AirCars

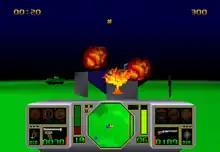
The player's aircar destroying a base installation before engaging in combat with an enemy tank in the first mission of "AirCars"

"AirCars" is a three-dimensional shooter game played from a first-person perspective, similar to "Spectre" (1991), "Cybermorph", and "Hover Strike". The plot takes place in a post-apocalyptic world after a nuclear holocaust. An organization called E.B.N.E.R.S. was created, whose aim was to encourage humanity to live in peace and restructure society to eradicate any hostility. The government placed spies within the organization to follow its activities, learning about the development of force fields, teleportation devices, and armored vehicles called aircars. Government spies also revealed E.B.N.E.R.S.' plan to dominate the world by using their weapons and technology to bring the remaining humans under their rule. The player is tasked with eliminating the organization by piloting a prototype aircar, which is teleported to an E.B.N.E.R.S. base complex.